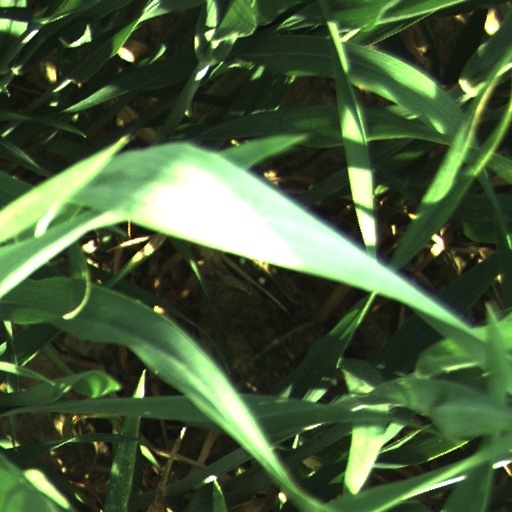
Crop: wheat